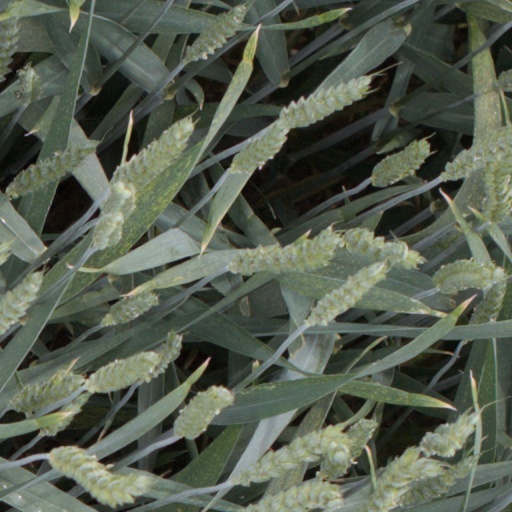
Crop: wheat